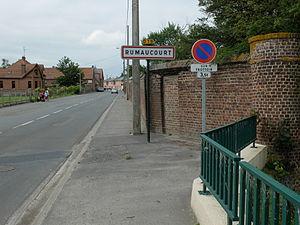
Vue d'une entrée de la commune de Rumaucourt.
Rumaucourt est une commune française située dans le département du Pas-de-Calais en région Hauts-de-France.